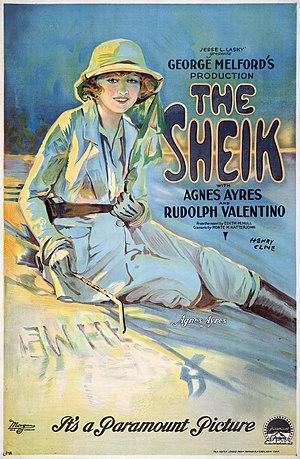
Le Cheik est un film muet américain d'amour et d'aventures réalisé par George Melford sorti aux États-Unis le 20 octobre 1921 et adapté du best-seller Le Cheik d'Edith Maude Hull. Produit par la compagnie cinématographique Famous Players-Lasky Corporation/Paramount, il a pour vedette le « latin lover » Rudolph Valentino.